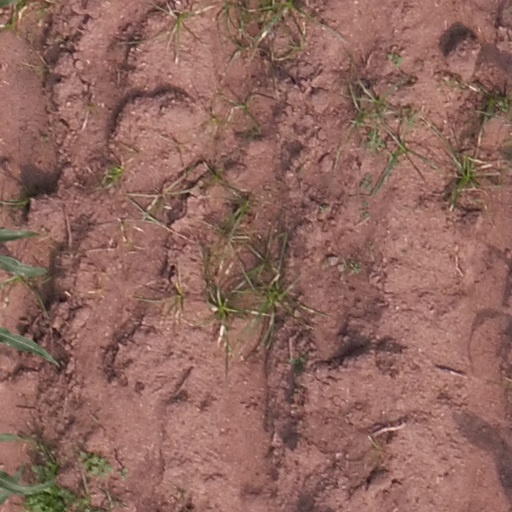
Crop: maize; corn